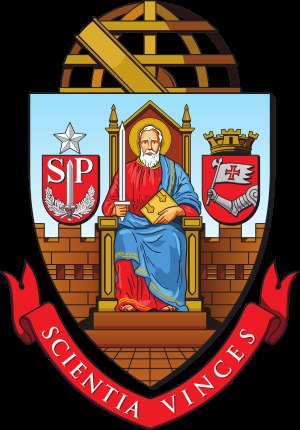
Universidade de São Paulo
Universitetets våbenskjold
Universidade de São Paulo er et anset universitet i São Paulo, Brasilien. Universitetet blev grundlagt i 1934. I 2010 havde det ca. 88.261 studerende.